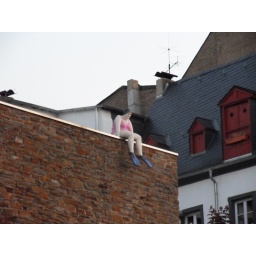
A practical joke in Koblenz, a plastic woman sitting on a wall as if she was going to jump